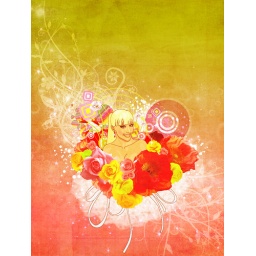
a hen party, for girls ;-) copyright by go-rae